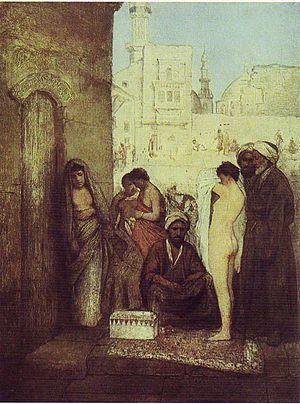
La traite orientale désigne le commerce d'esclaves ayant approvisionné les espaces du Proche-Orient ancien durant l'antiquité, puis sous la domination des peuples musulmans du milieu du VIIᵉ siècle au début du XXᵉ siècle. Les esclaves, provenant principalement d'Europe méditerranéenne, d'Afrique subsaharienne, d'Afrique du Nord-Ouest, du Caucase et des pays slaves, étaient importés au Moyen-Orient, au Proche-Orient, en Afrique du Nord, dans la corne de l'Afrique et dans les îles de l'océan Indien.
Un marché aux esclaves est un marché sur lequel sont vendus des esclaves.
L'esclavage en Afrique était une pratique établie de longue date dans l'histoire des sociétés africaines. Il fut pratiqué de façon courante par diverses civilisations depuis l'Antiquité jusqu'à aujourd'hui. Il donna lieu à un important trafic d'humains et permettait, comme le mariage, d'augmenter la richesse du groupe. Des systèmes de servitude et d'esclavage étaient courants dans certaines parties de l'Afrique. Dans de nombreuses sociétés africaines où l'esclavage était répandu, les peuples asservis n'étaient pas traités comme des esclaves et recevaient certains droits dans un système similaire à la servitude sous contrat ailleurs dans le monde. Lorsque la traite arabe et la traite atlantique ont commencé, beaucoup de systèmes d'esclaves locaux ont commencé à fournir des captifs pour les marchés d'esclaves en dehors de l'Afrique.
L'esclavage existe à l'époque antique où il est mentionné dans les toutes premières traces écrites, comme le Code de Hammurabi et d'autres écrits analysés comme des transcriptions d'histoires orales. Les critères de propriété liés à l’esclavage impliquent un certain niveau d’organisation des sociétés, ce qui rend incertain l’existence de l’esclavage pour les temps préhistoriques. Les preuves certaines de l’existence de l’esclavage commencent avec les sociétés historiques possédant l’écriture, et peuvent être extrapolées, avec prudence, pour les civilisations protohistoriques qui les précèdent. Les déductions uniquement fondées sur l’ampleur impressionnante de certains vestiges restent conjecturales.
Maurycy Gottlieb, né en février 1856 à Drohobytch et mort le 17 juillet 1879, est un peintre juif du mouvement réaliste, de langue polonaise, vivant en Ukraine actuelle et en Europe centrale.